Judbarra / Gregory National Park

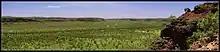

Judbarra National Park, formerly Gregory National Park and Judbarra / Gregory National Park, is a national park in the Northern Territory of Australia, south of Darwin.